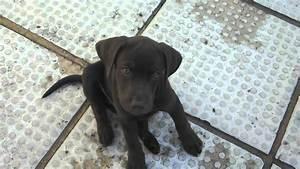
dog